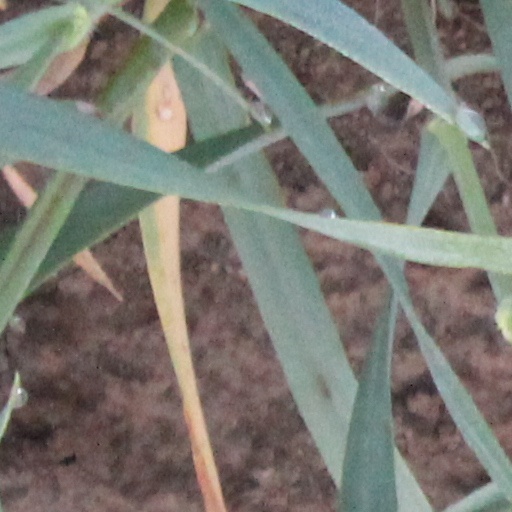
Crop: wheat